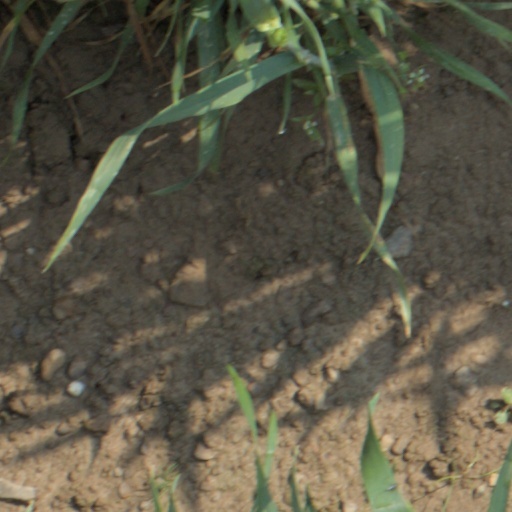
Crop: wheat